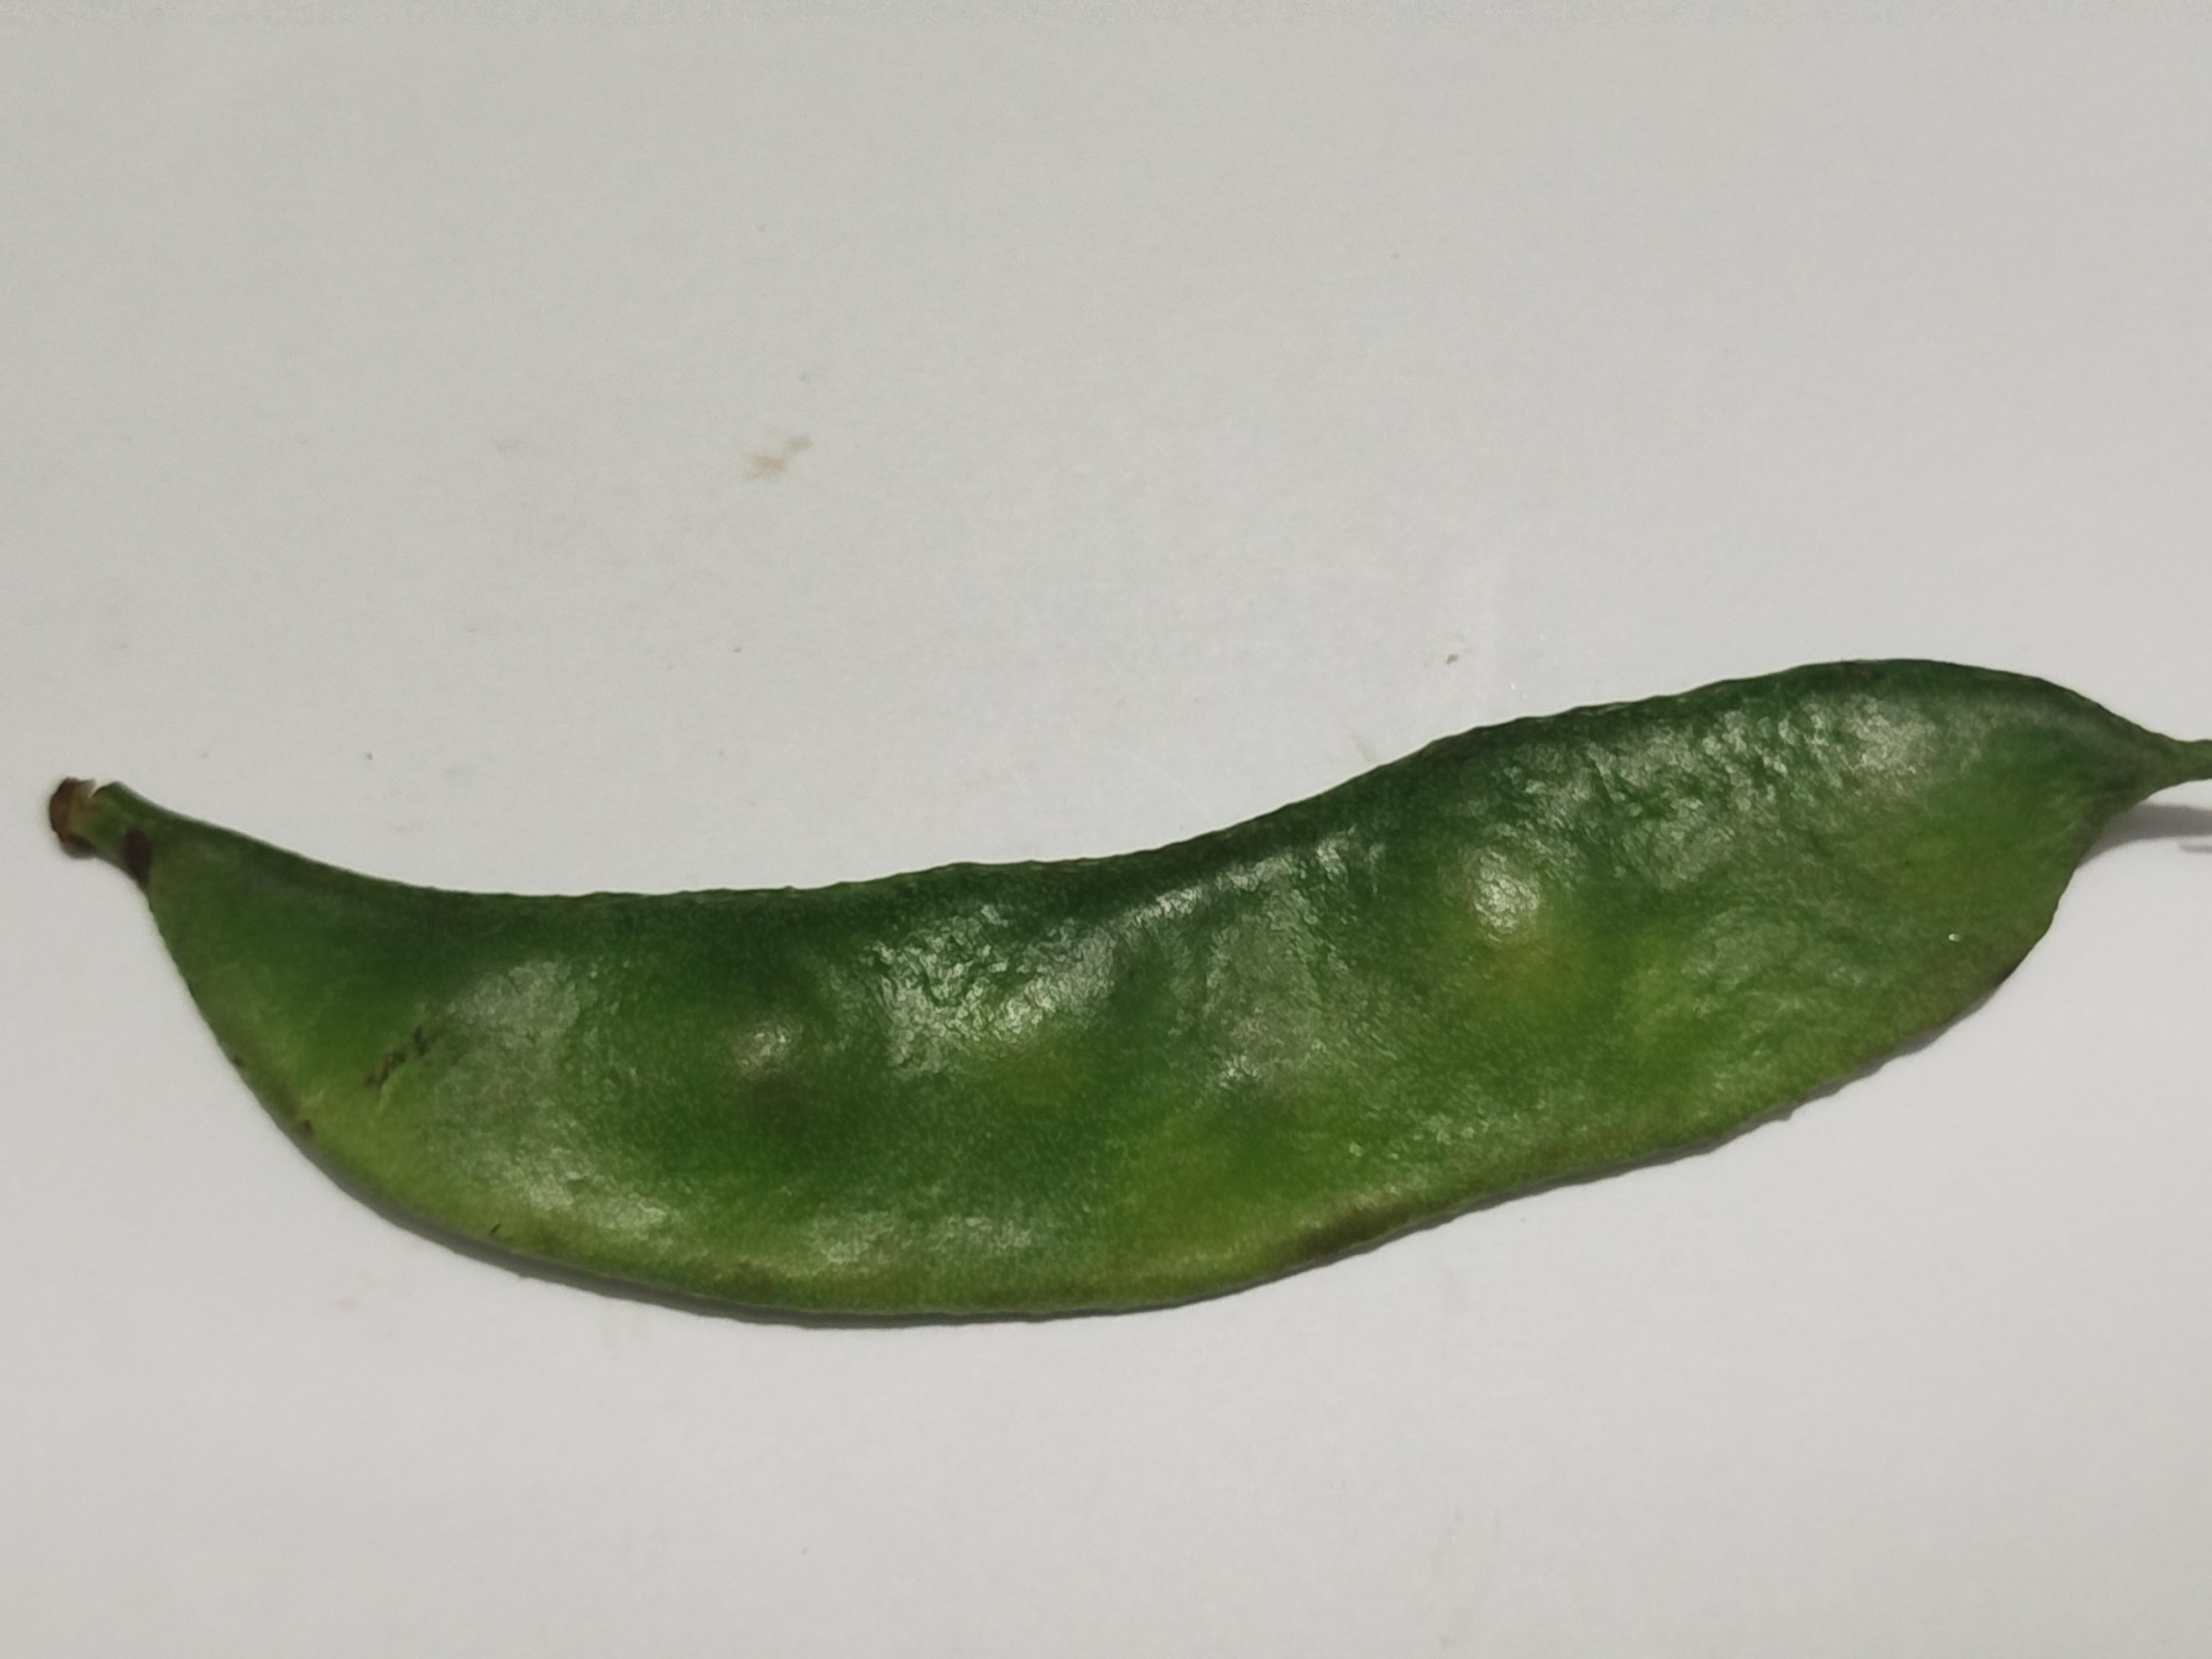
Label: Bean